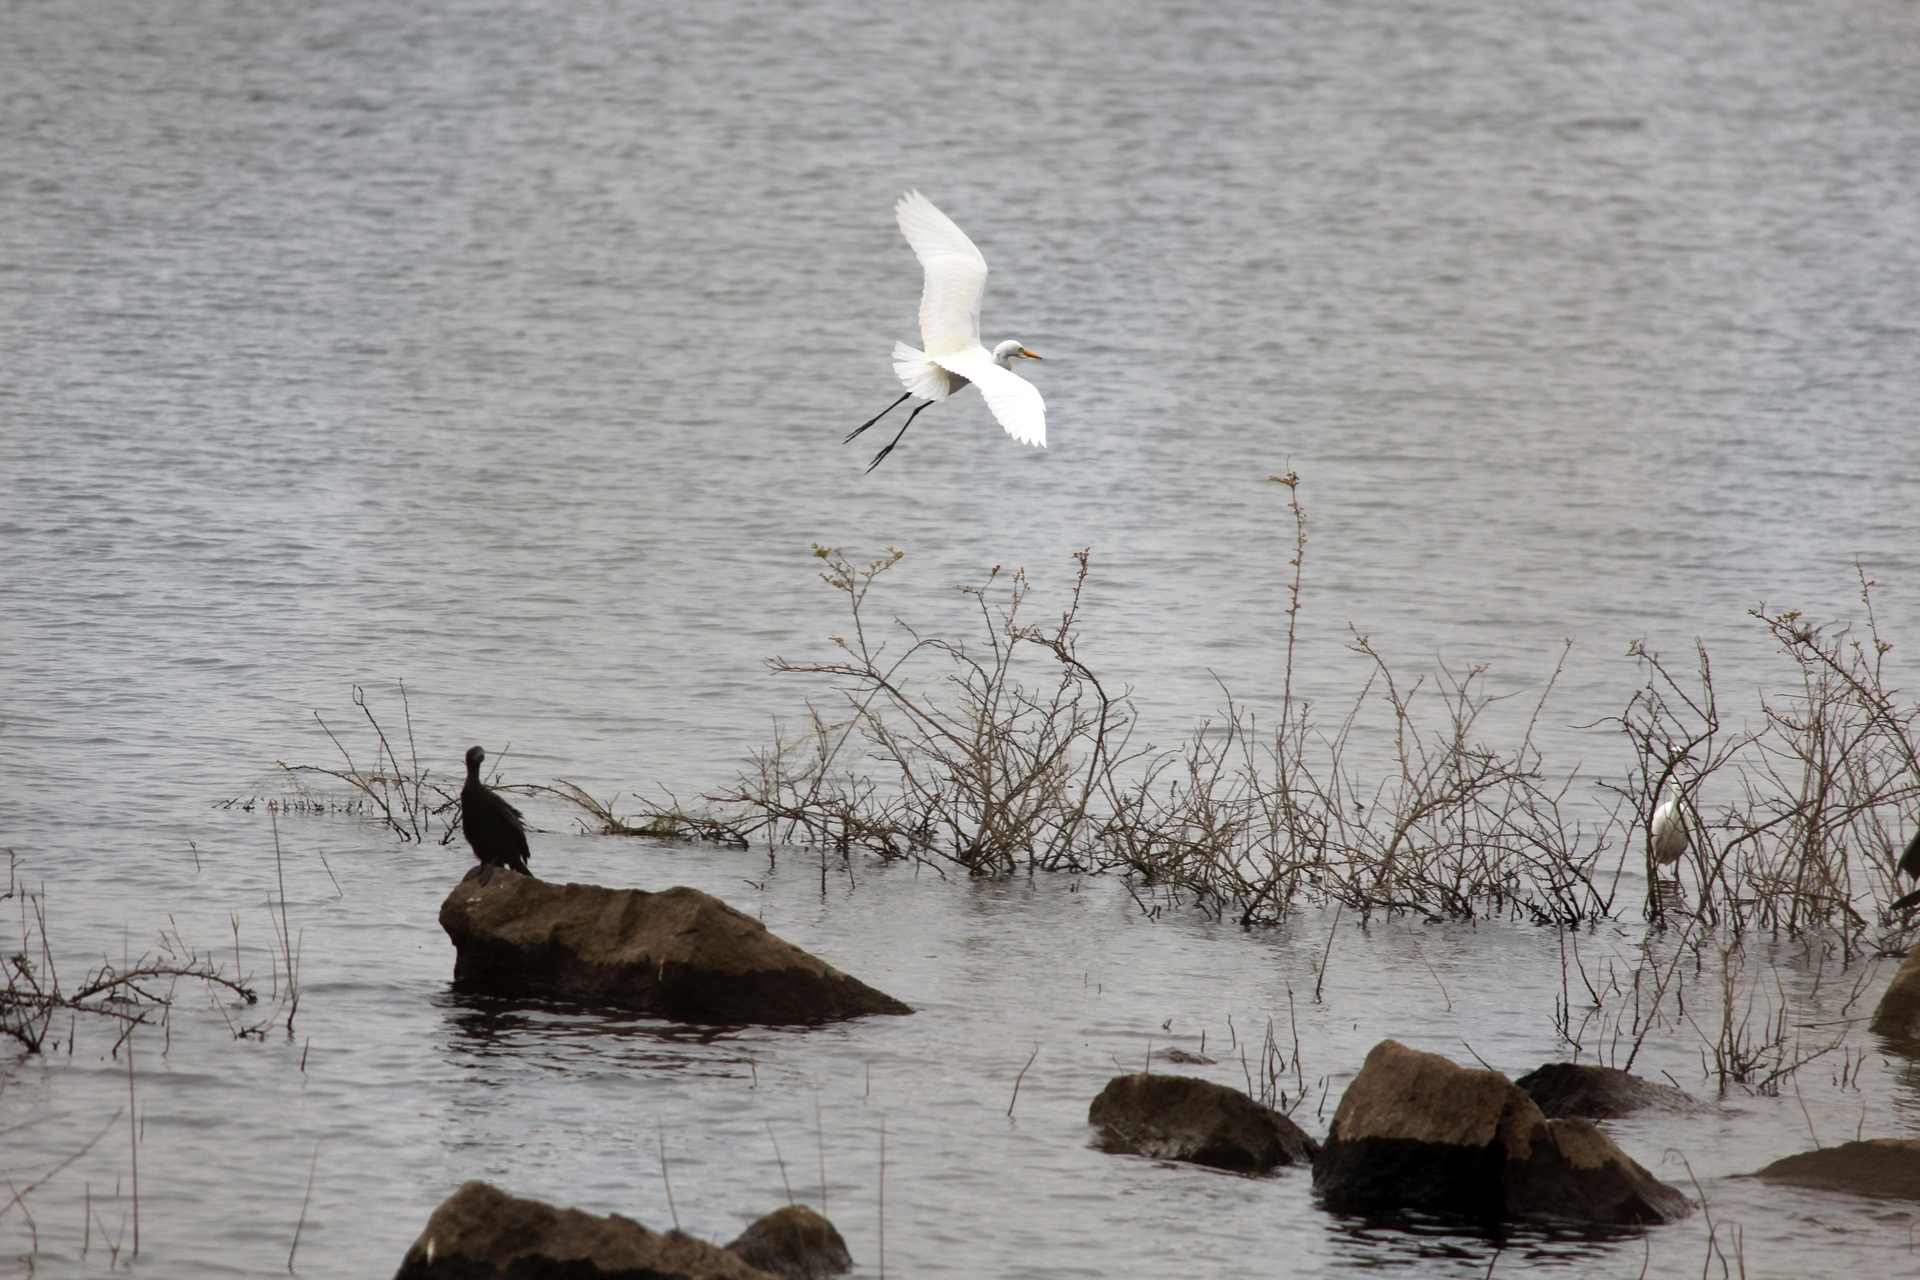
water, nature, bird, white, lake, animal, wildlife, wild, feather, fauna, swan, vertebrate, shorebird